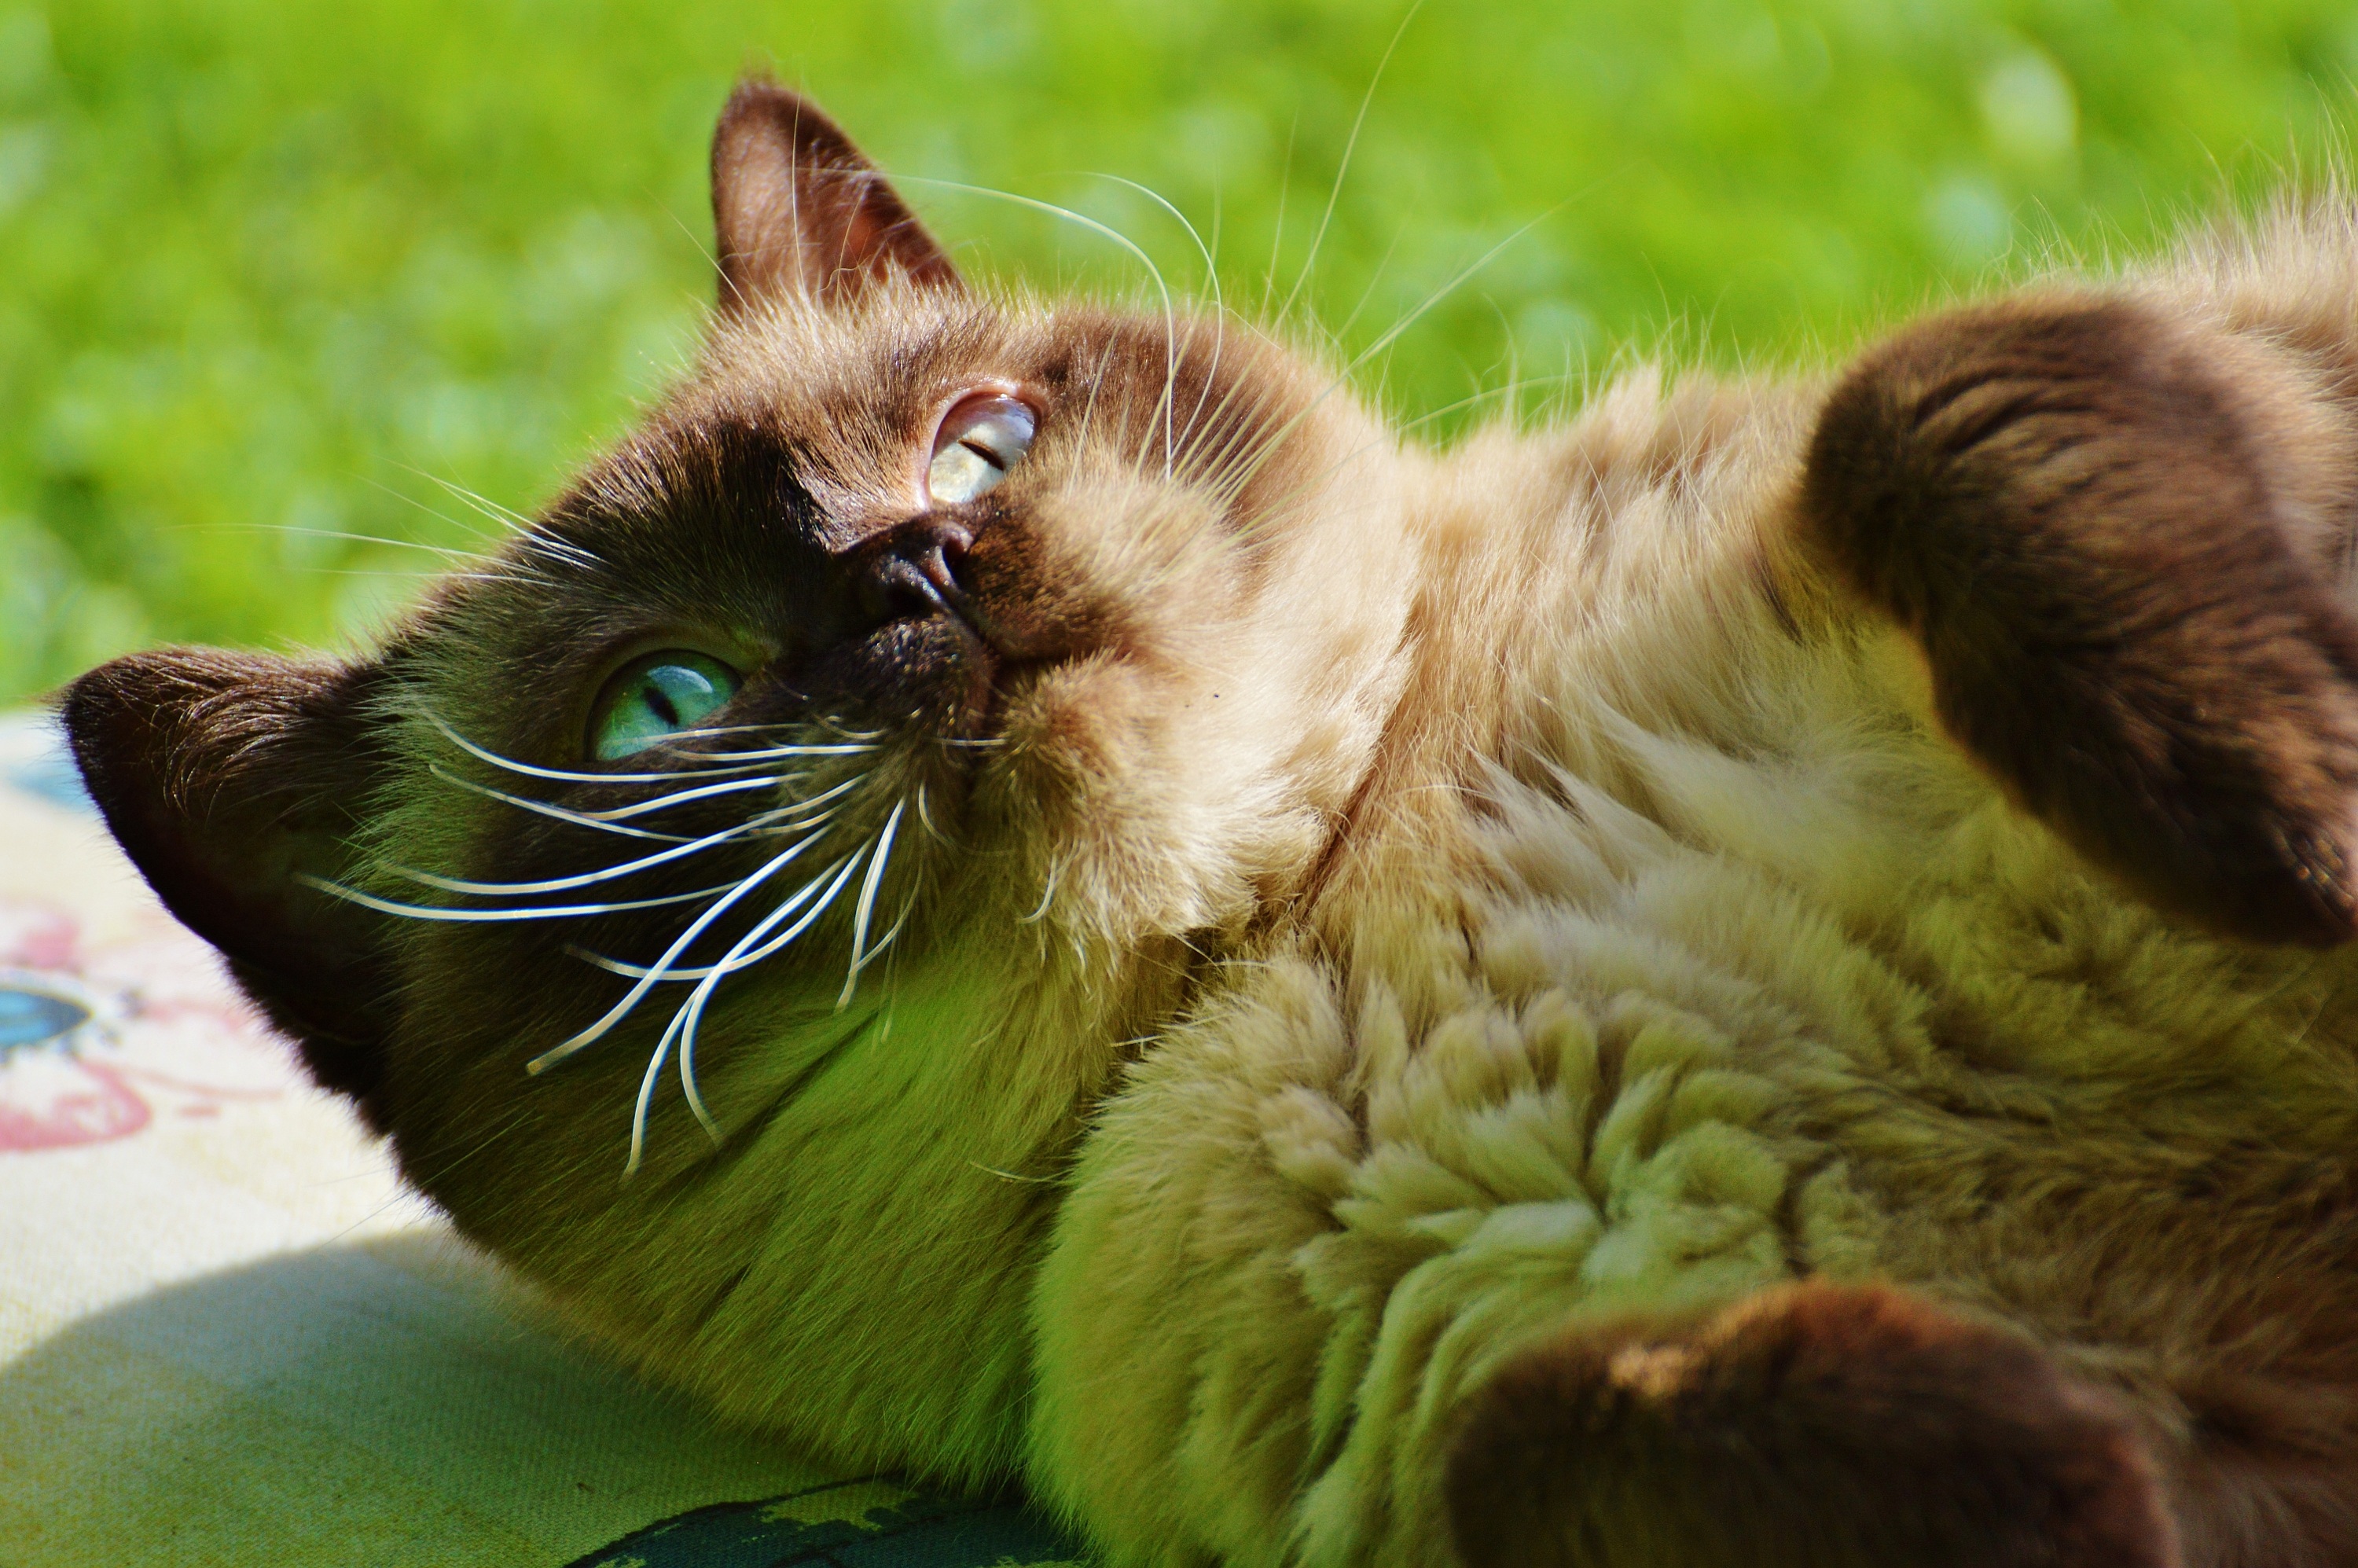
sweet, animal, cute, fur, green, cat, brown, mammal, fauna, blue eye, thoroughbred, nose, whiskers, beige, eye, adidas, vertebrate, mieze, dreamy, dear, british shorthair, tabby cat, small to medium sized cats, cat like mammal